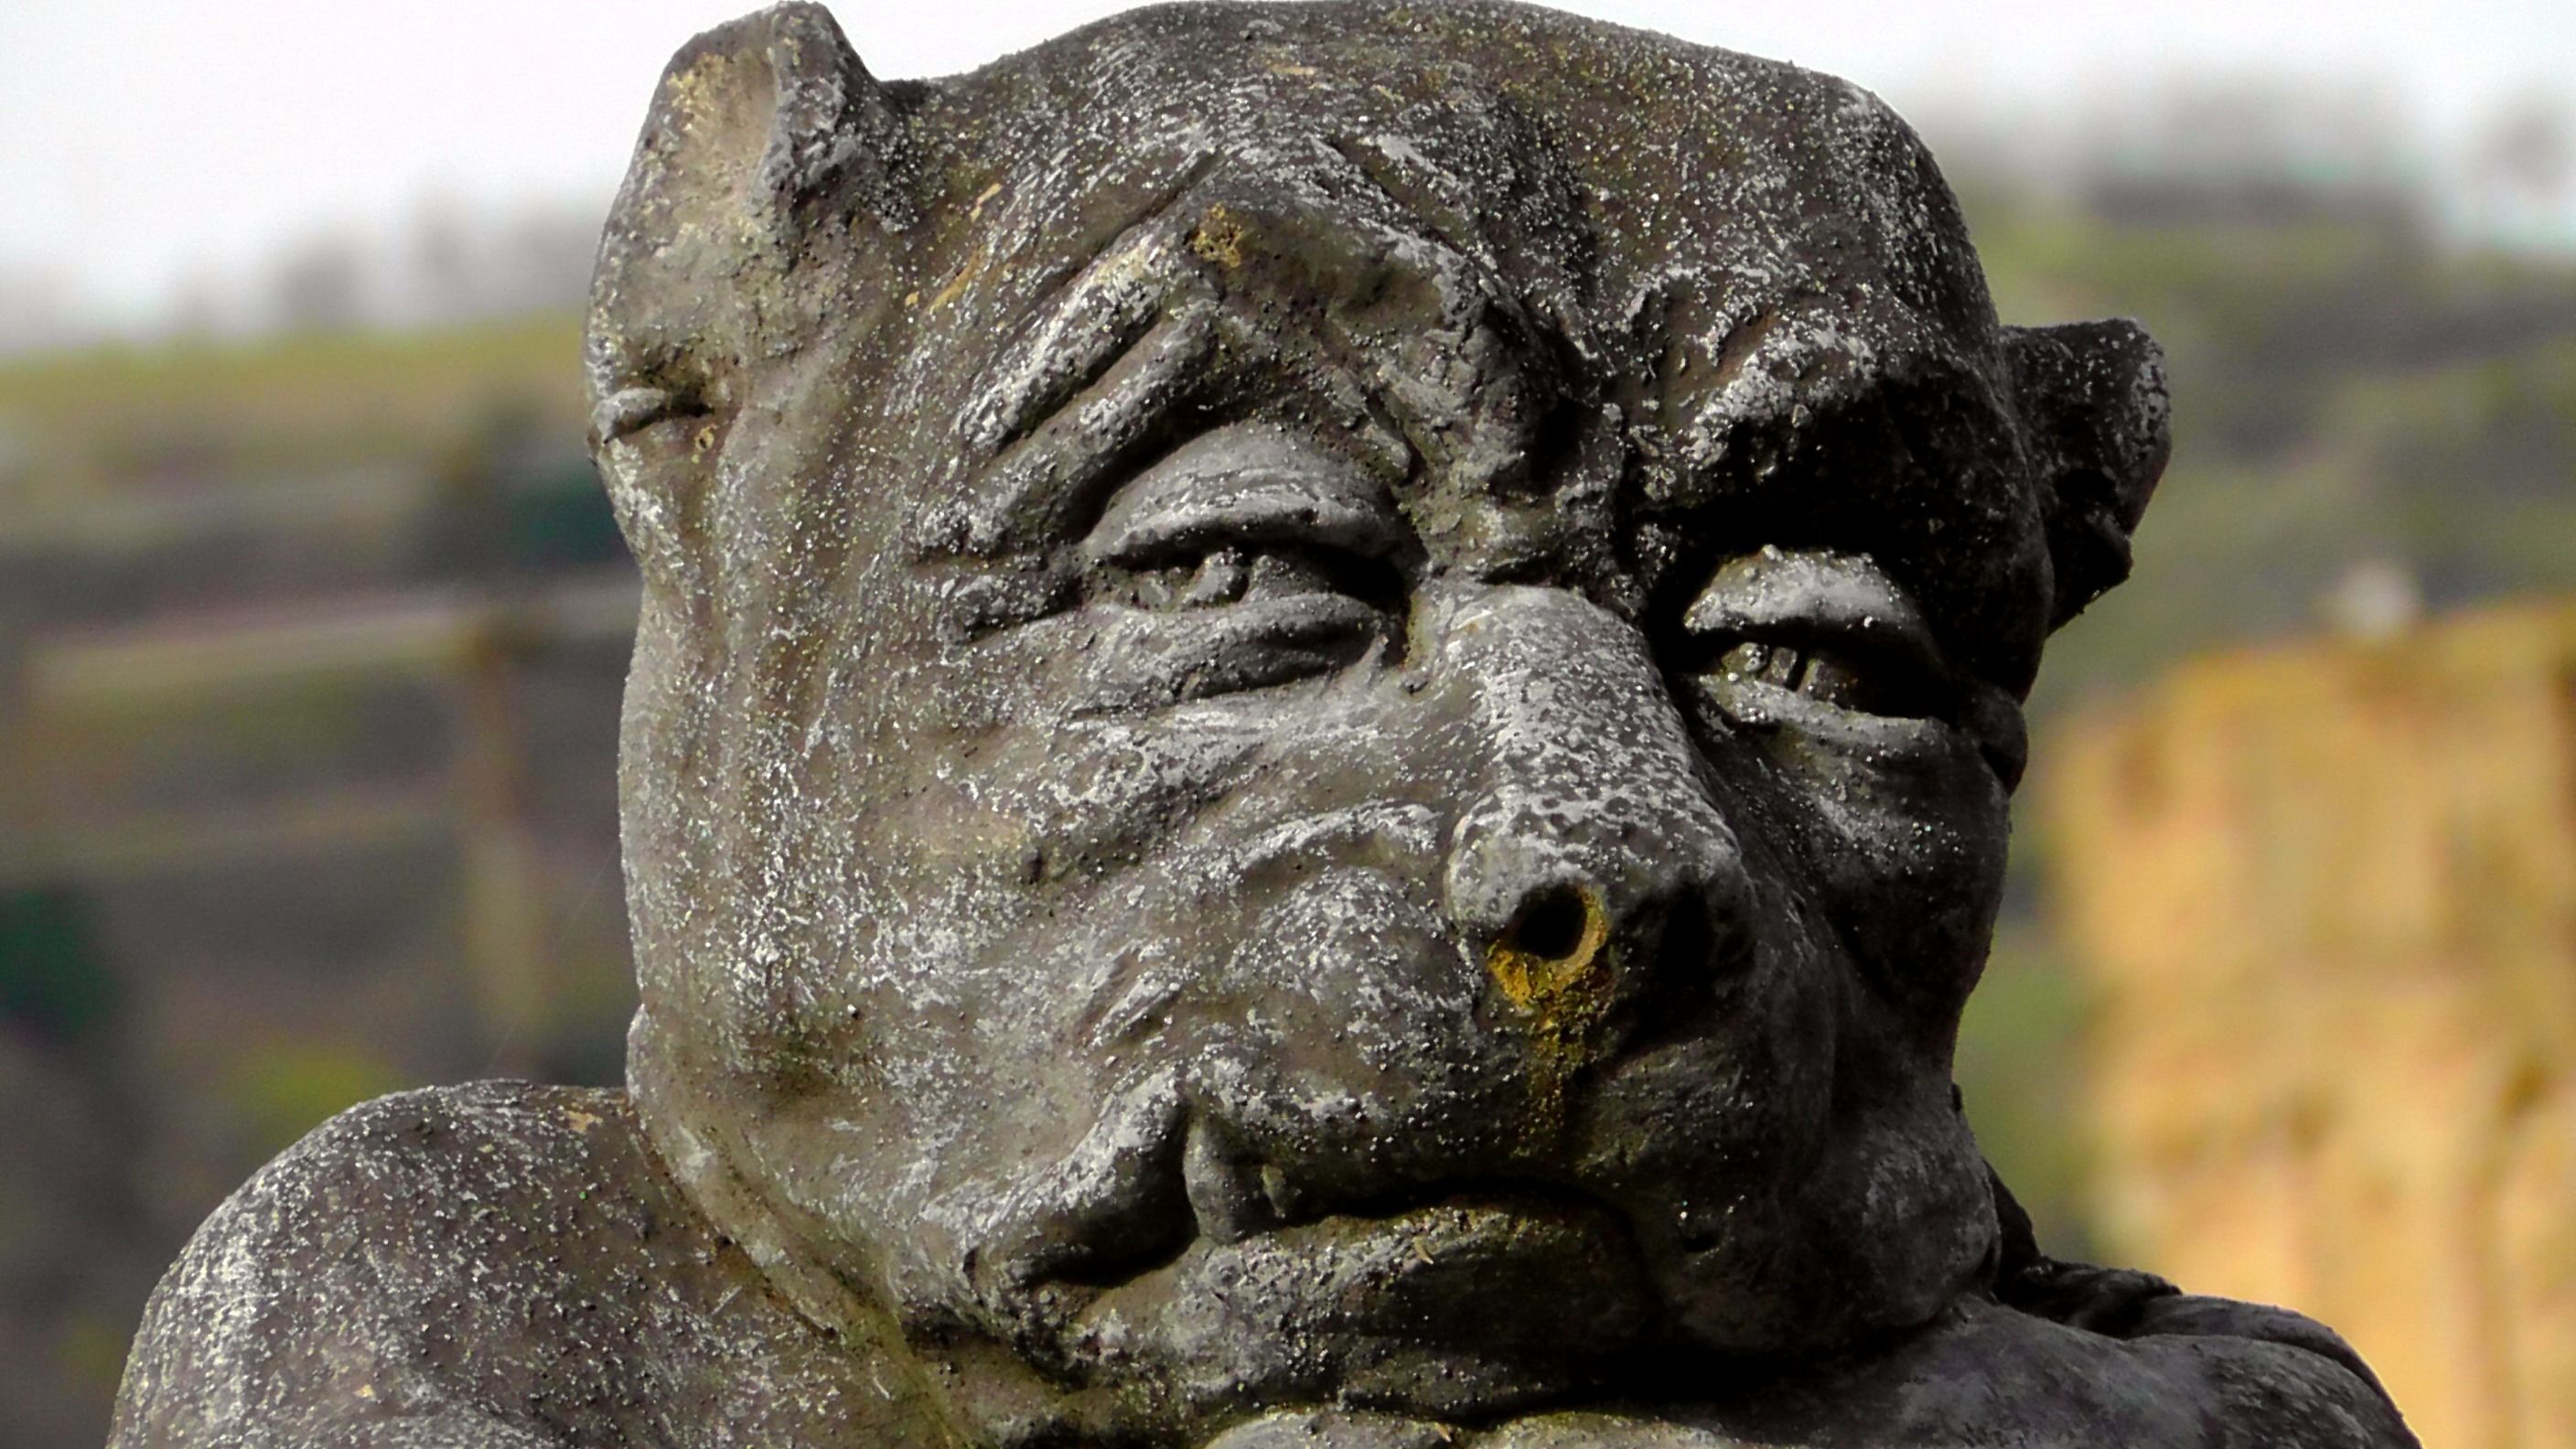
monument, statue, portrait, close, lion, gargoyle, face, sculpture, art, figure, temple, head, expression, carving, guard, melancholic, atmospheric, stone figure, stonemason, stone carving, ancient history